Ley line

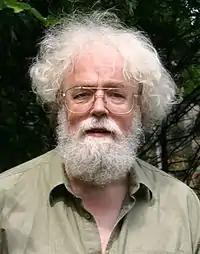
In the 1960s, Philip Heselton (pictured in 2005) established the "Ley Hunter" magazine.

Part of the popularity of ley hunting was that individuals without any form of professional training in archaeology could take part and feel that they could rediscover "the magical landscapes of the past". Ley hunting welcomed those who had "a strong interest in the past but feel excluded from the narrow confines of orthodox academia". The ley hunting movement often blended their activities with other esoteric practices, such as numerology and dowsing. The movement had a diverse base, consisting of individuals from different classes and of different political opinions: it contained adherents of both radical left and radical right ideologies. Ley hunters often differed on how they understood the ley lines; some believed that leys only marked a pre-existing energy current, whereas others thought that the leys helped to control and direct this energy. They were nevertheless generally in agreement that the ley lines were laid out between 5000 BCE and 2600 BCE, after the introduction of agriculture but before the introduction of metal in Britain. For many ley hunters, this Neolithic period was seen as a golden age in which Britons lived in harmony with the natural environment.